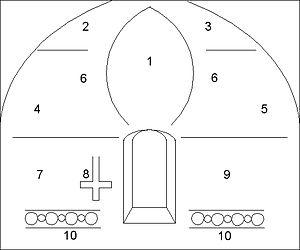
Disposition des fresques dans l'abside de l'église de Nohant-Vic
Les fresques de l'église Saint-Martin de Vic sont le décor peint qui s'étend sur le chœur et l'abside de l'église Saint-Martin de Vic. Ces fresques uniques font la célébrité de l'église et du lieu. Elles ont été reconstituées à l'identique en deux lieux très différents : à la Cité de l'architecture et du patrimoine de Paris et à Naruto au Japon au Musée d'art Ōtsuka.